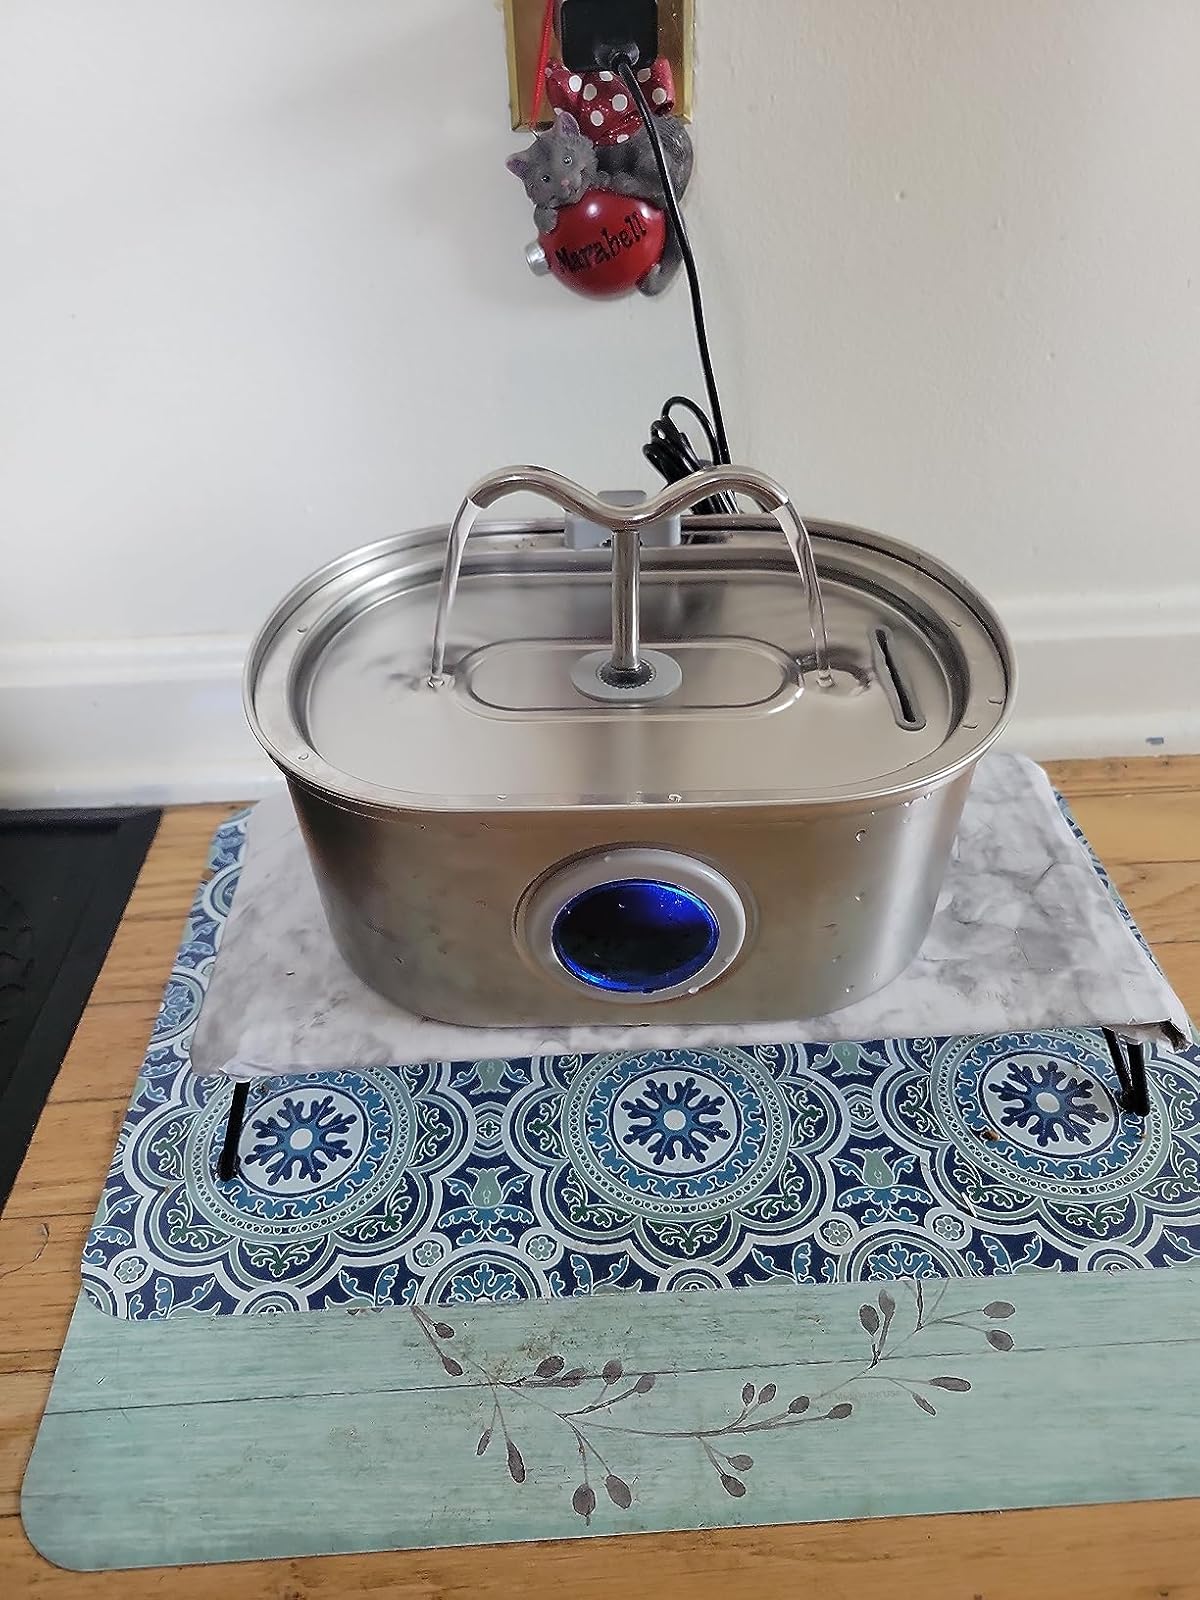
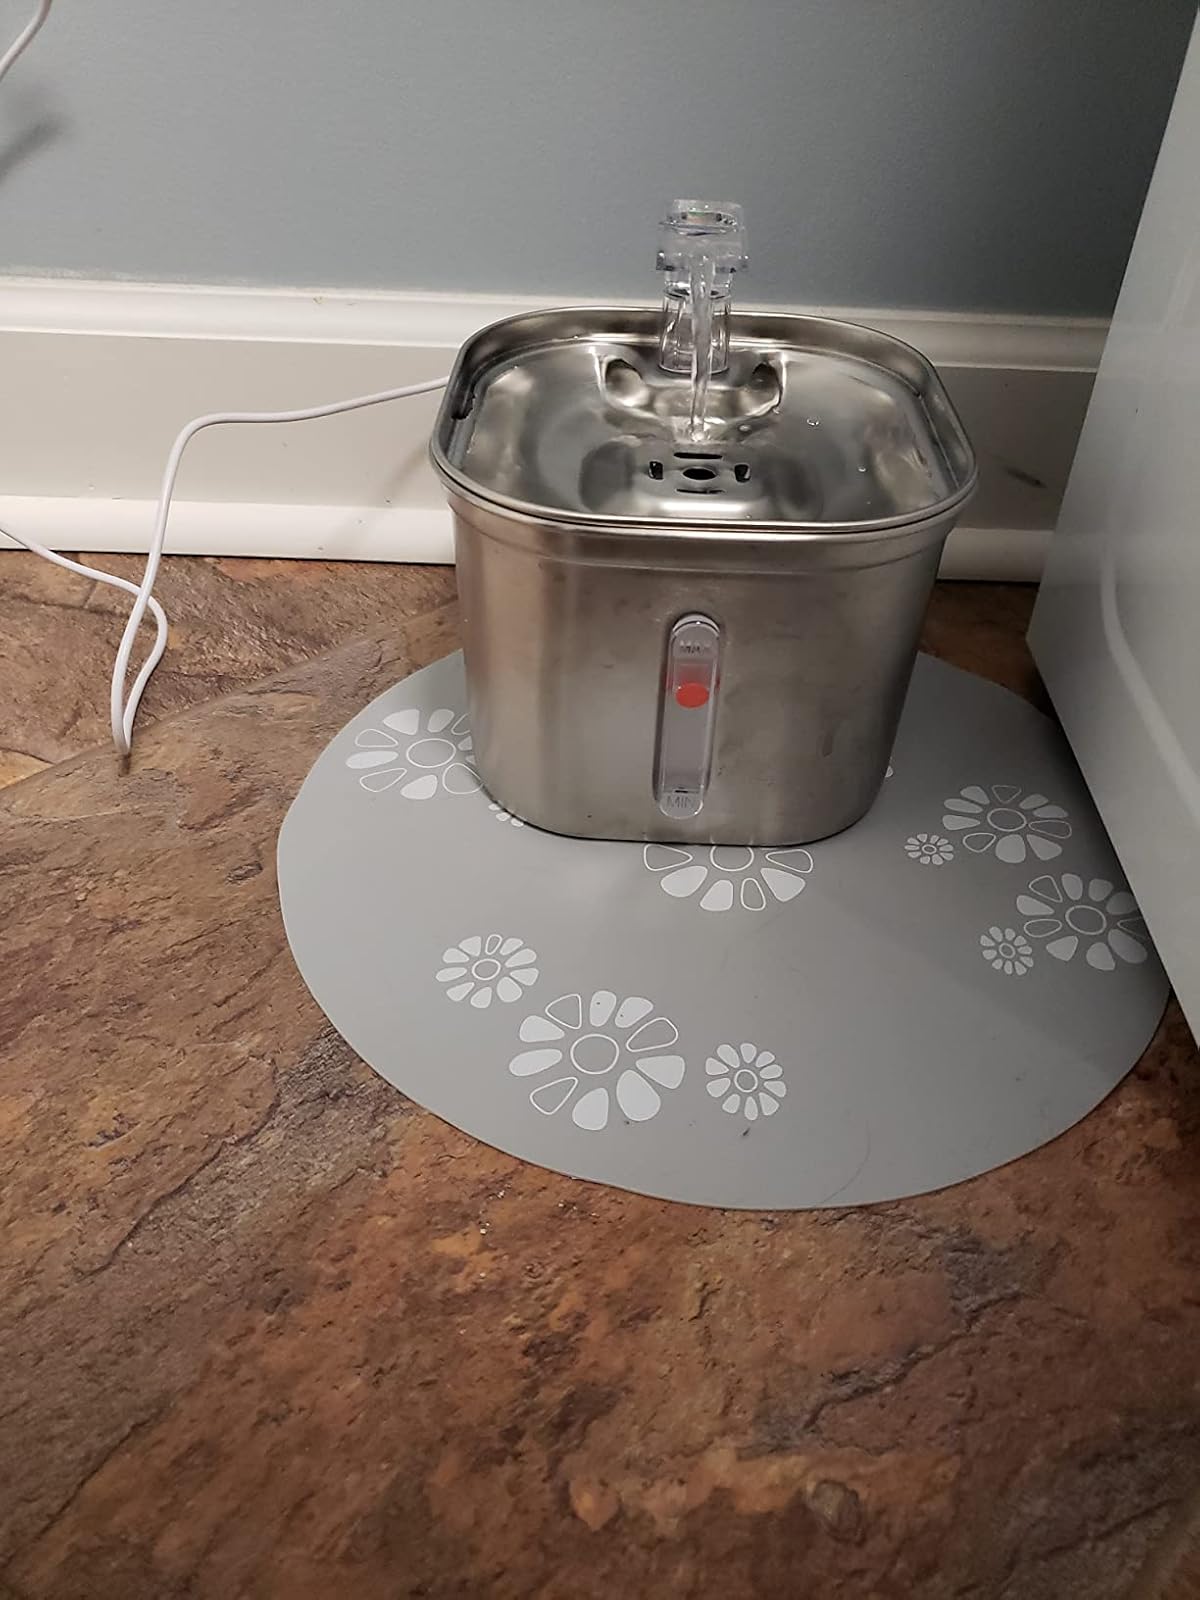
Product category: items_bowl
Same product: no